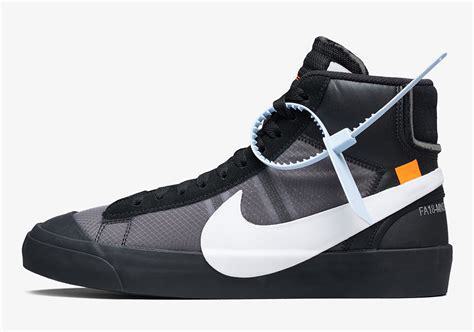
Brand: Nike
Model: Blazer